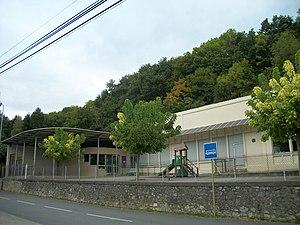
L'école maternelle et élémentaire
Sauveterre-de-Comminges est une commune française située dans le département de la Haute-Garonne, en région Occitanie au pied des Pyrénées.